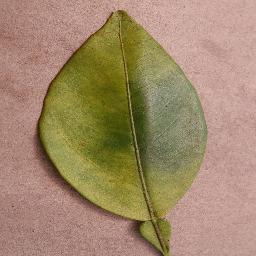
Label: Orange___Haunglongbing_(Citrus_greening)